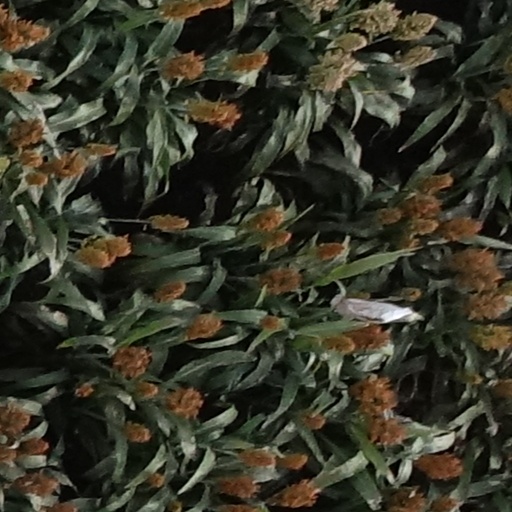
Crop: sorghum